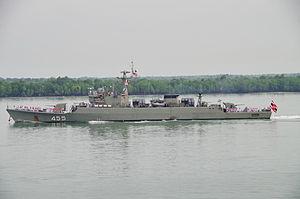
La frégate de Type 053H2 est une sous-classe de frégates lance-missiles dérivée du Type 053 construite et exploitée la Marine de l’Armée populaire de libération. C'est version améliorée du Type 053H1 qui utilisait certaines technologies occidentales, obtenue grâce au réchauffement des relations entre la Chine et l'Occident dans les années 80. Trois unités ont été construites pour la marine chinoise et quatre autres unités pour la marine royale thaïlandaise en tant que classe Chao Phraya. Tous sont toujours en service actif.